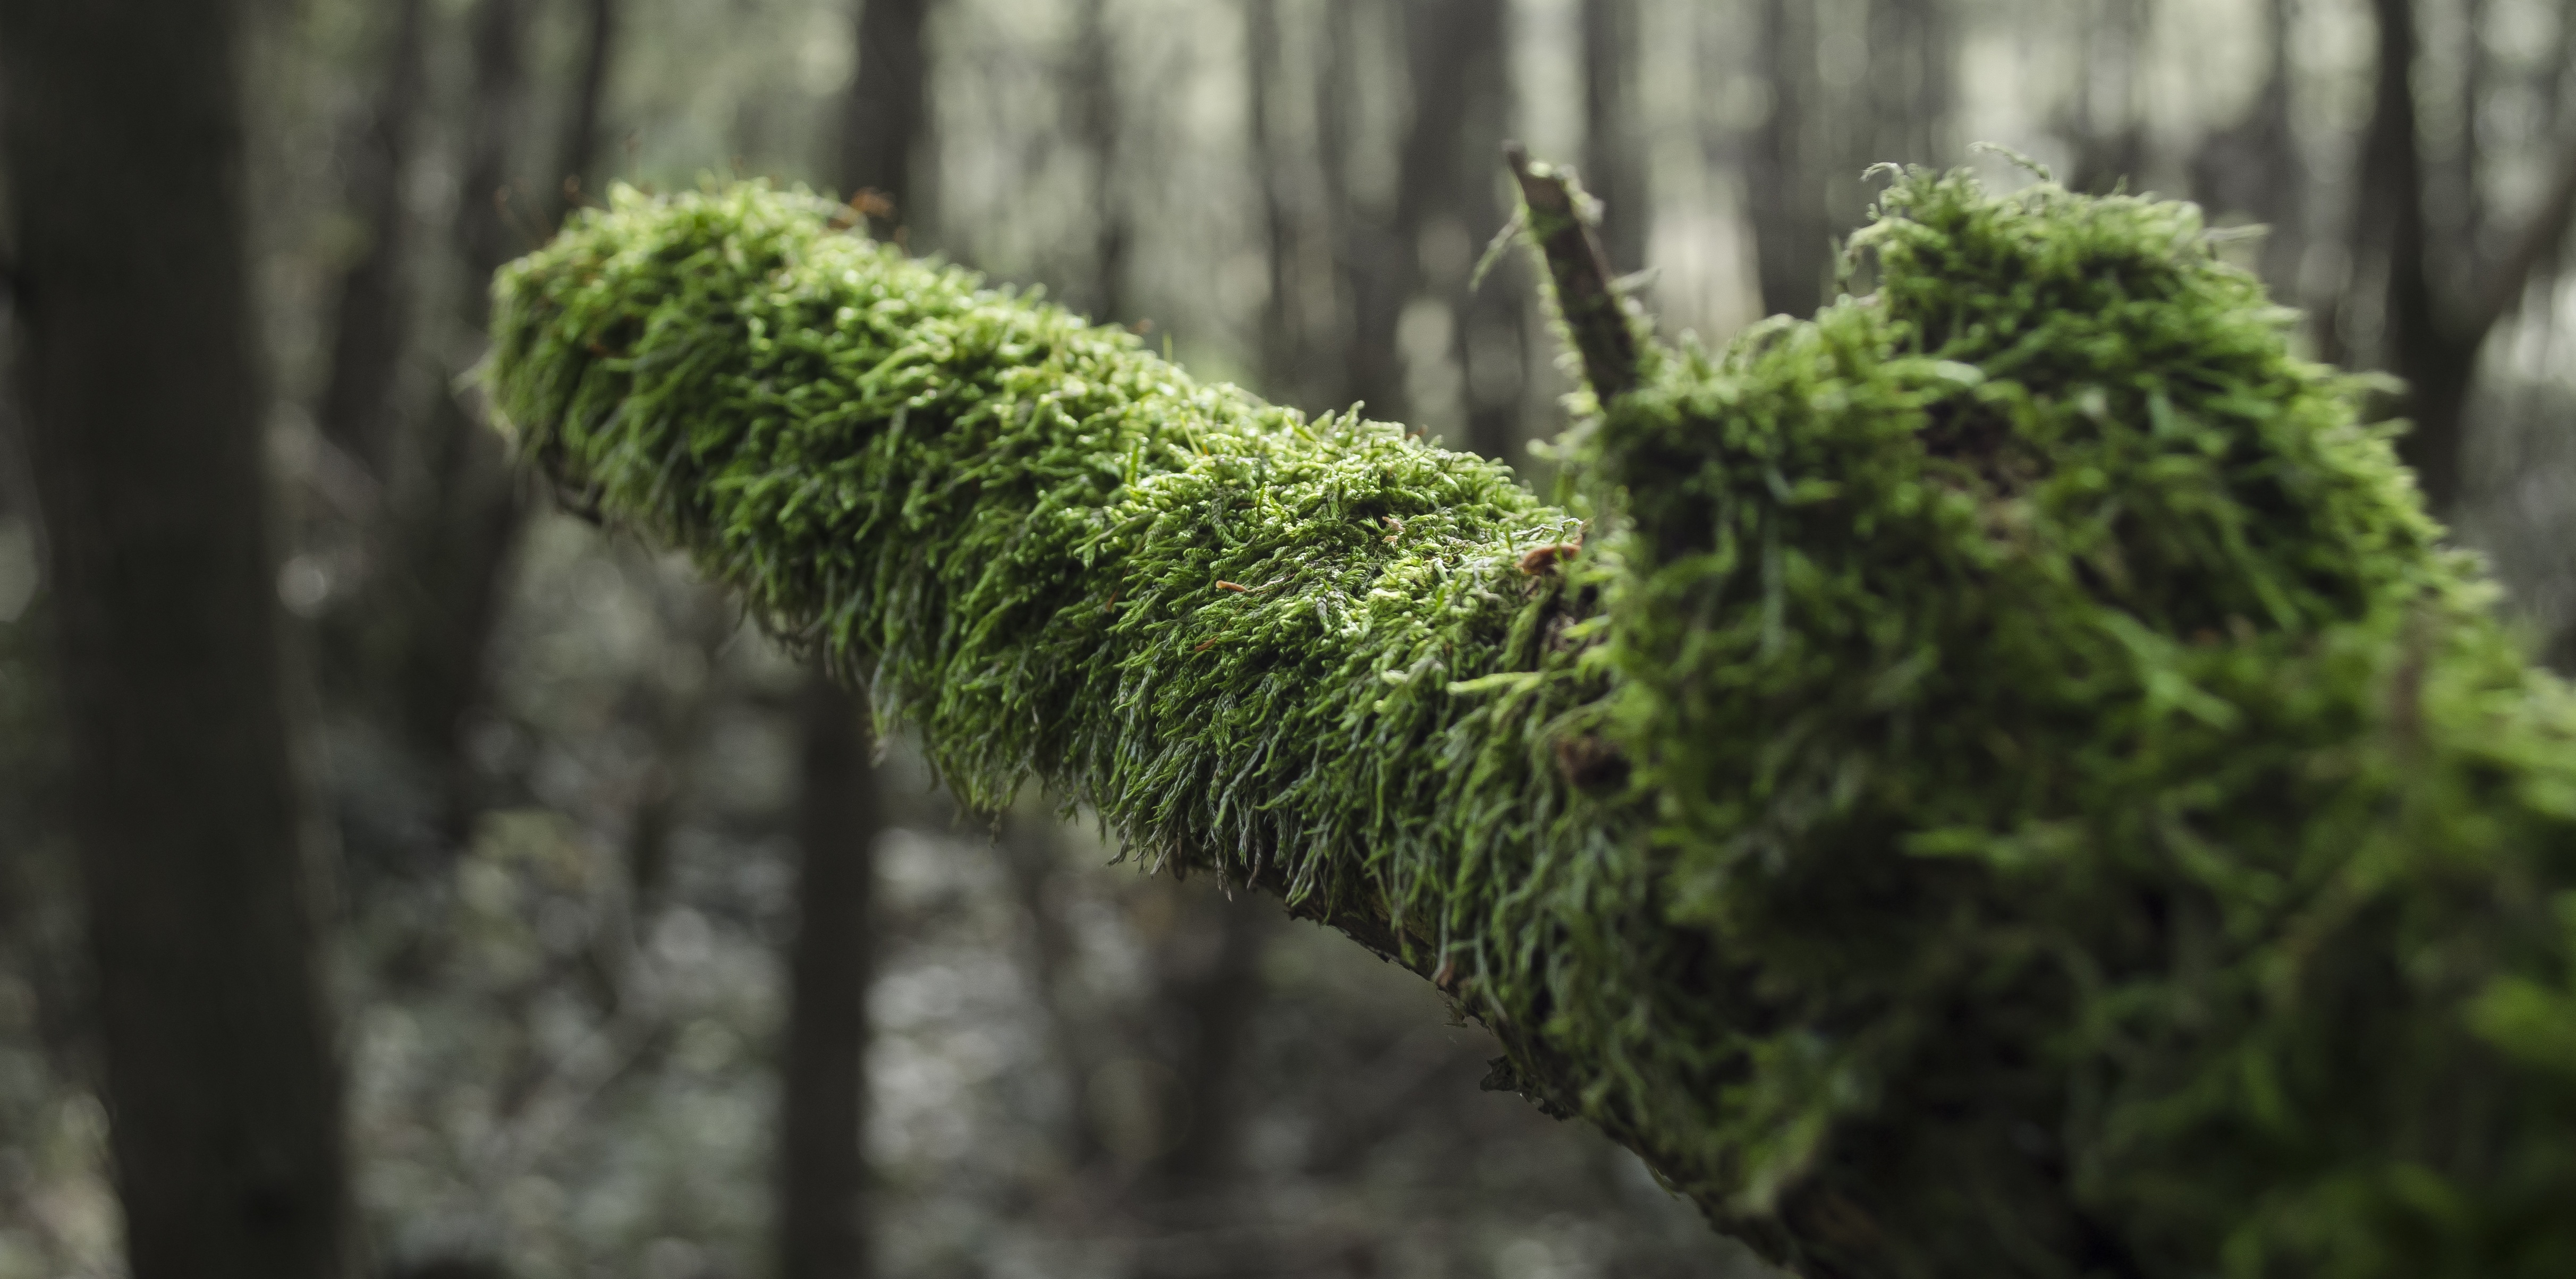
tree, nature, forest, branch, plant, leaf, flower, trunk, moss, green, soil, fir, flora, conifer, spruce, shrub, rainforest, woodland, woody plant, land plant, non vascular land plant